Carsten Könneker

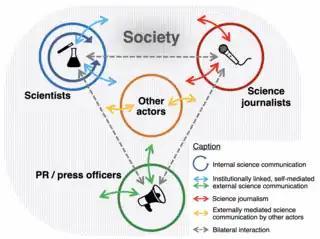

Könneker is the originator of the actor model of science communication, which he first published in 2016. He is also known for his examination of the effects of technological and media developments on science communication: in 2013, Könneker argued in the journal "Science", that the advent of social media at that time represented an epochal development for science communication as well, as it opened up new opportunities for researchers in particular to engage in external science communication in a self-mediated way. Könneker later addressed the development and widespread availability of artificial intelligence based on large language models for science, science communication and the interest-driven shaping of public discourse. He postulated the emergence of entirely new multimodal exploitation chains for scientific content and analyzed opportunities, e.g. for more precise target group engagement and for more educational equity, but also risks due to incorrect automated information, targeted disinformation and misuse.